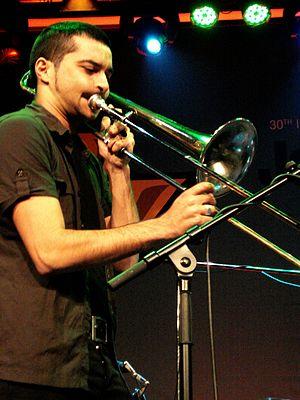
Gianluca Petrella est un tromboniste italien.